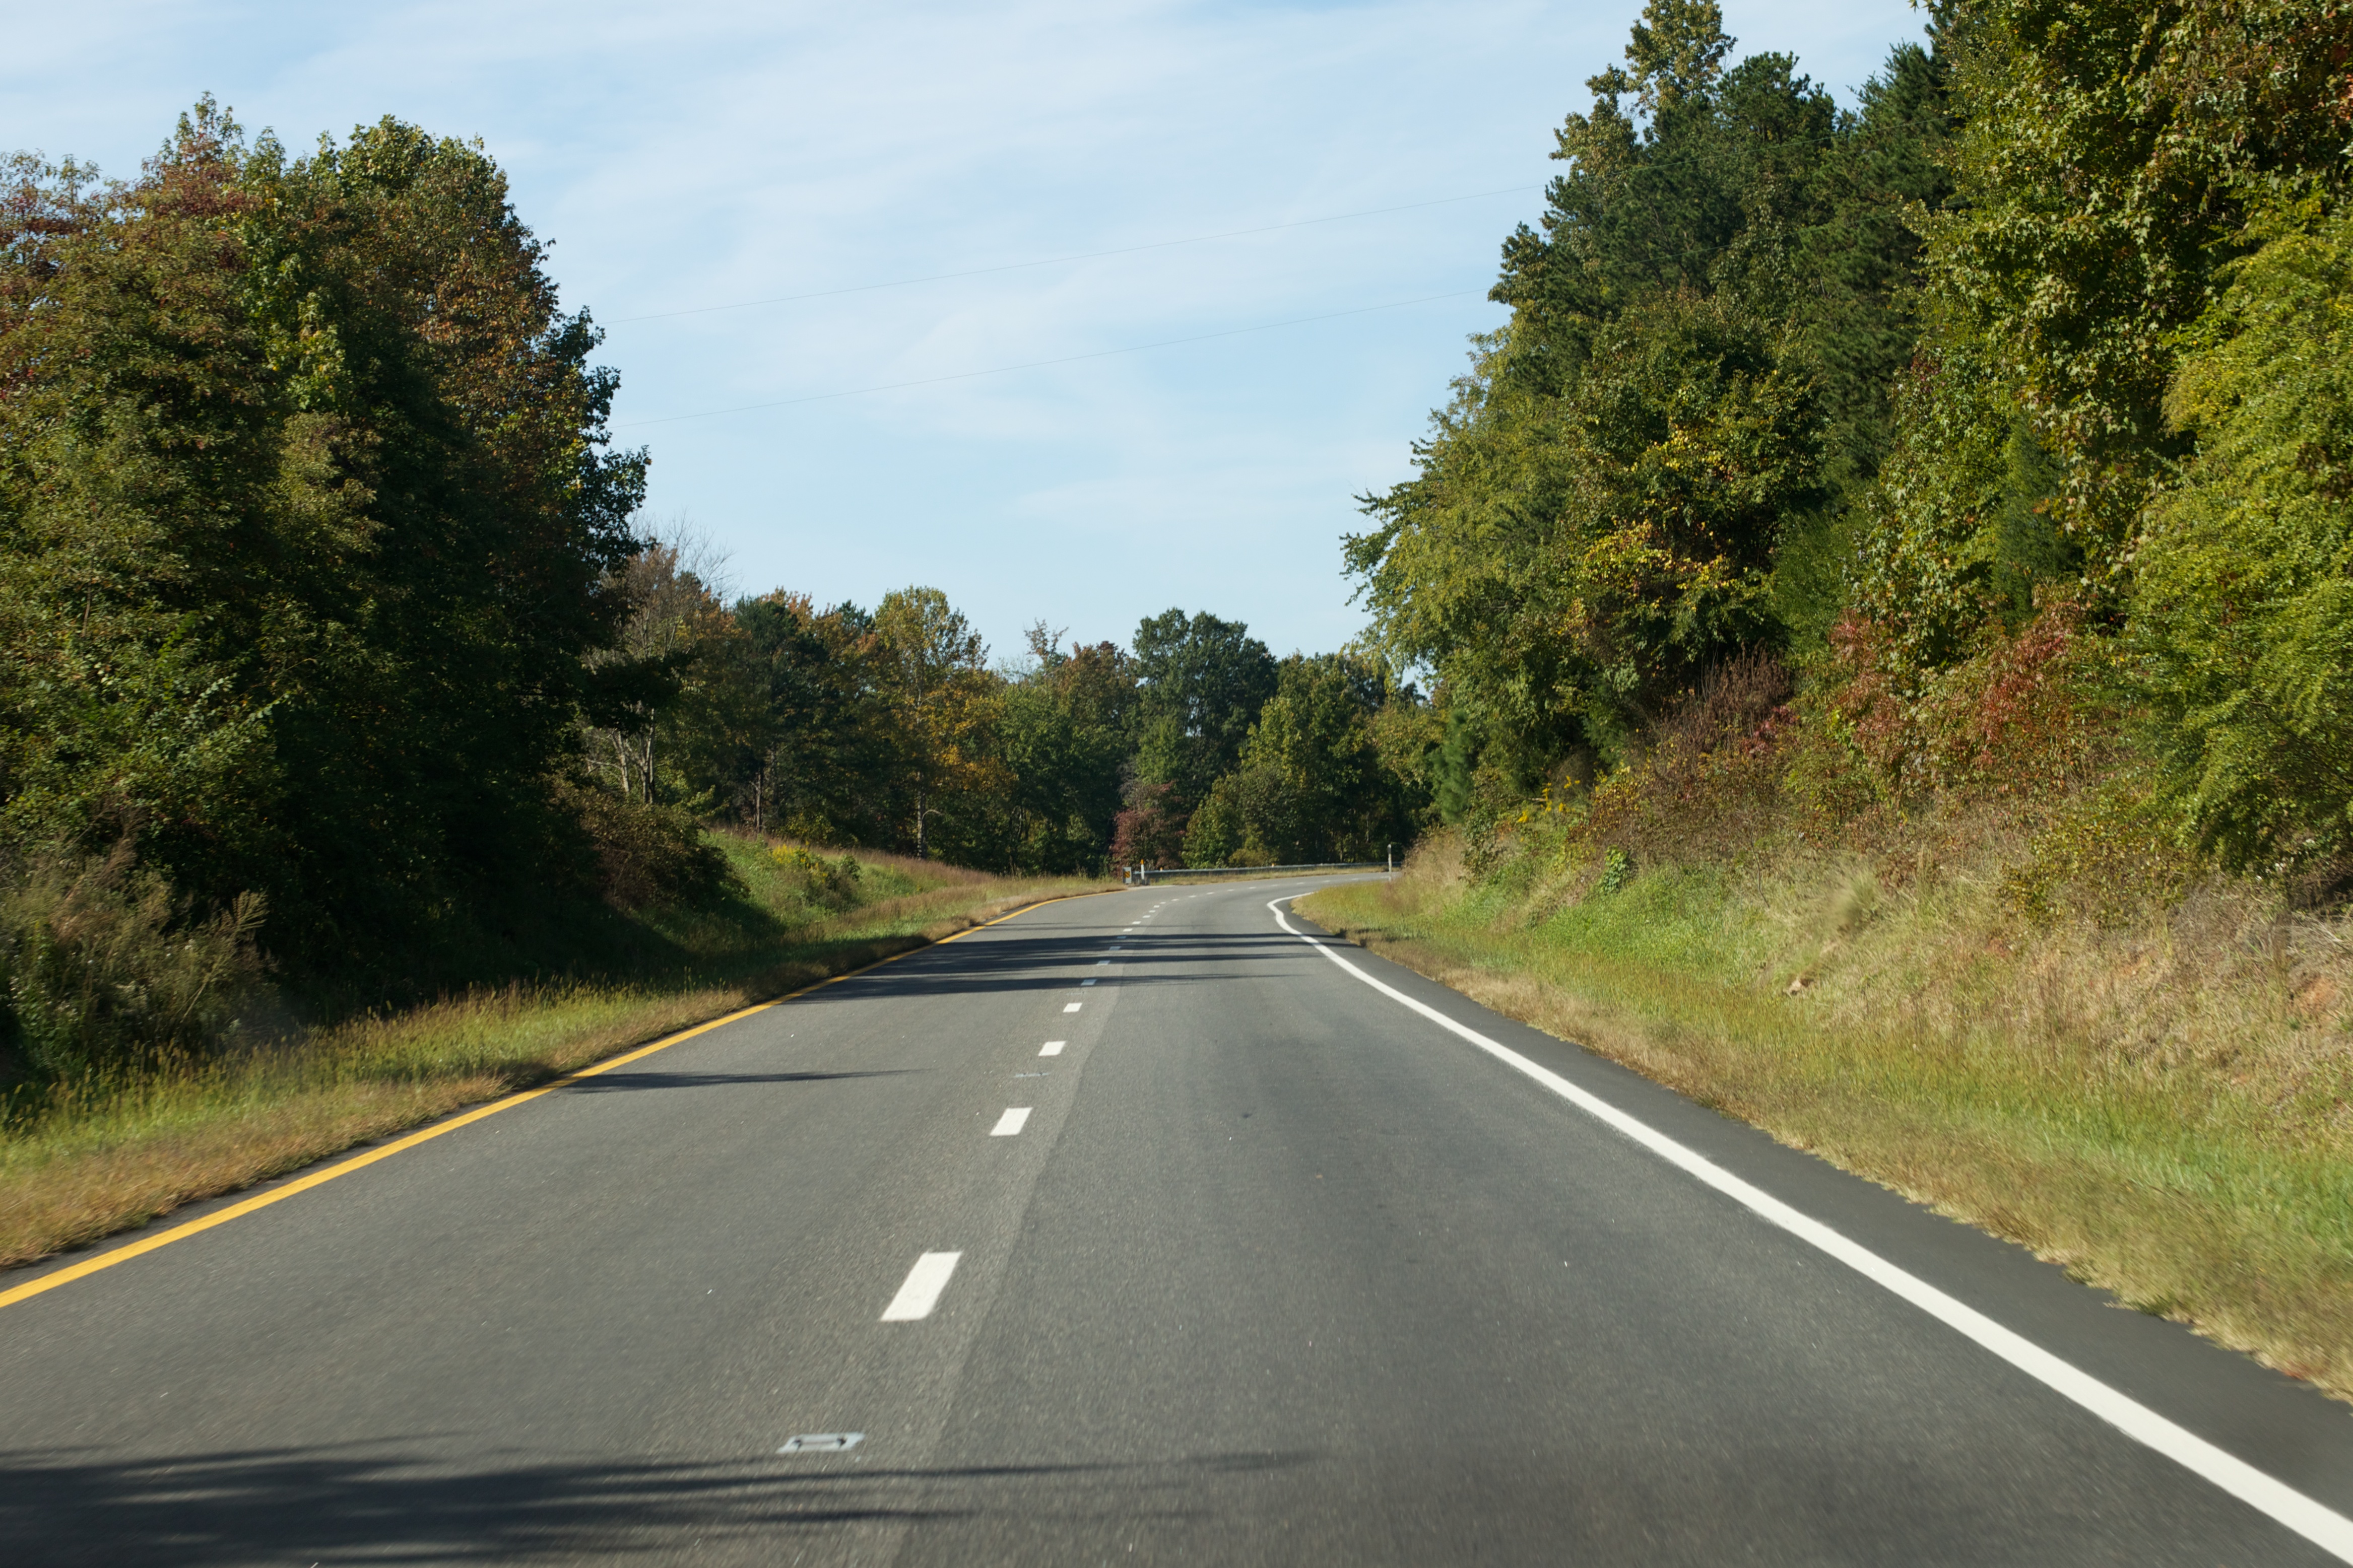
road, highway, driving, asphalt, lane, shoulder, road trip, infrastructure, odyssey, road surface, nonbuilding structure, controlled access highway